Abbas Fahdel

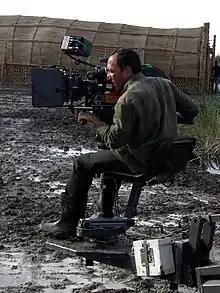
Abbas Fadhel on the set of Dawn of the World

Abbas Fadhel is an Iraqi-French film director, screenwriter and film critic, born in Babylon, Iraq. Most known for his 2015 film "."